The Story of Marie and Julien

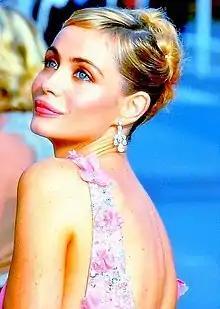
Emmanuelle Béart in 2004 at the Cannes Film Festival

There is an aesthetic focus on Béart's body, Julien telling Marie that "I love your neck, your arms, your shoulders, your mouth, your stomach, your eyes - I love everything." The focus is more than erotic as it symbolises Marie's fight for corporeality. The film includes Rivette's first ever sex scenes, one of them arranged by Béart. The five candid and emotionally charged sex scenes focus on their upper bodies and faces, and on their erotic monologues that employ elements of fairy tale, horror, and sadomasochism.